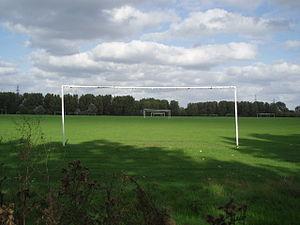
Hackney Marshes est un espace vert situé à Hackney dans le Grand Londres. Hackney Marshes est situé sur la rive droite de la rivière Lea. Il fait partie intégrante du Lee Valley Park. Si à l'origine, cet espace était un marais, il a depuis été drainé. Il est actuellement principalement constitué d'une pelouse.